Boogie Wings

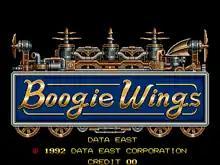

Boogie Wings (known in Japan as ) is a horizontally scrolling shooter released as an arcade video game by Data East in 1992.